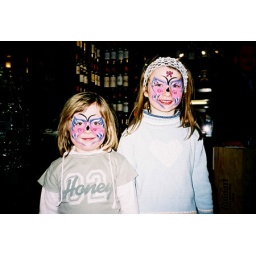
Two girls I face painted at the opening of a new off license in Douglas. 2005.